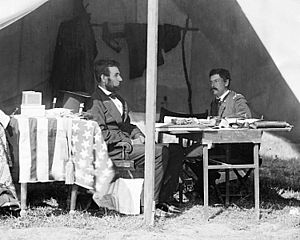
Slaget ved Antietam / Efterspil
Præsident Lincoln og general George B. McClellan i generalens telt nær slagmarken ved Antietam, 3. oktober 1862.
Slaget ved Antietam blev udkæmpet nær Sharpsburg den 17. september 1862. Det var det første store slag i Den Amerikanske Borgerkrig, der fandt sted på Nordstaternes område. Slaget var det blodigste éndags slag i amerikansk historie med omkring 23.000 soldater dræbt eller såret.